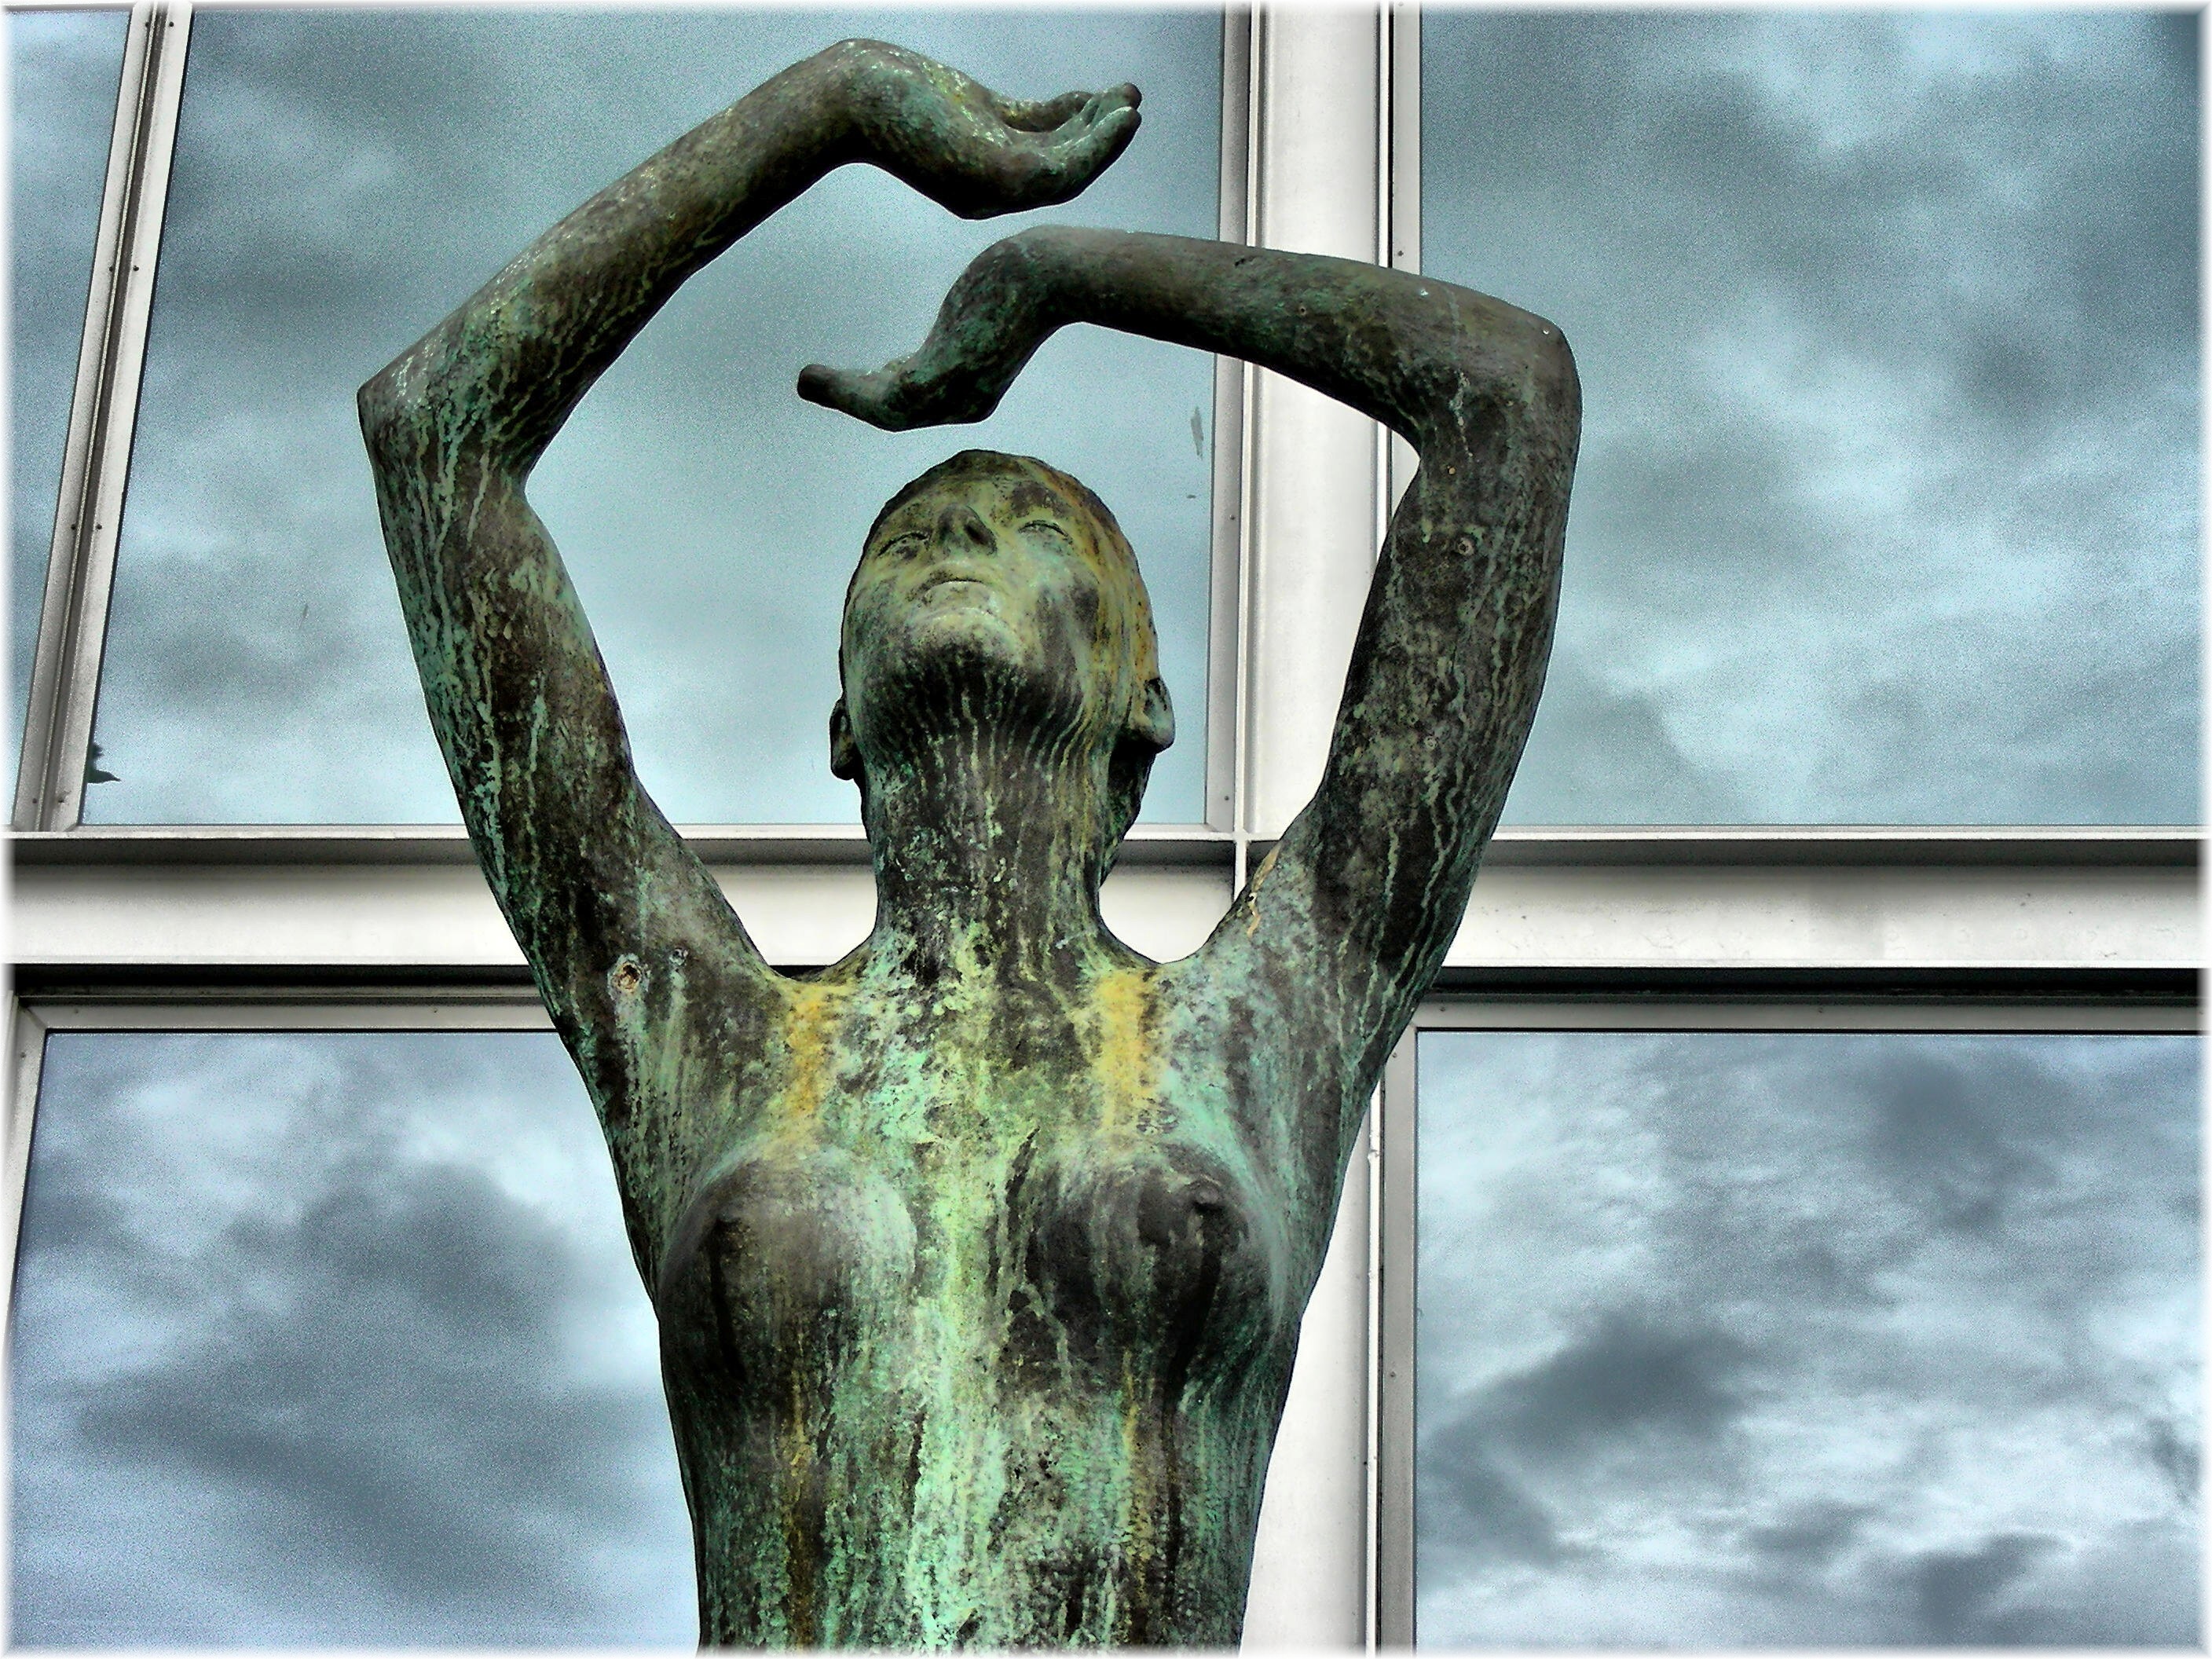
monument, europe, statue, symbol, metal, sculpture, art, spain, europa, escultura, espaa, galicia, puerto, acorua, porto, corua, galiza, esculpture, portocorua, lacoruna, palexco, modern art